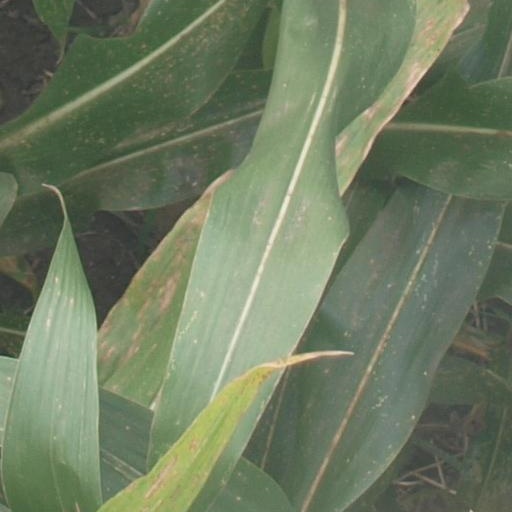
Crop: maize; corn